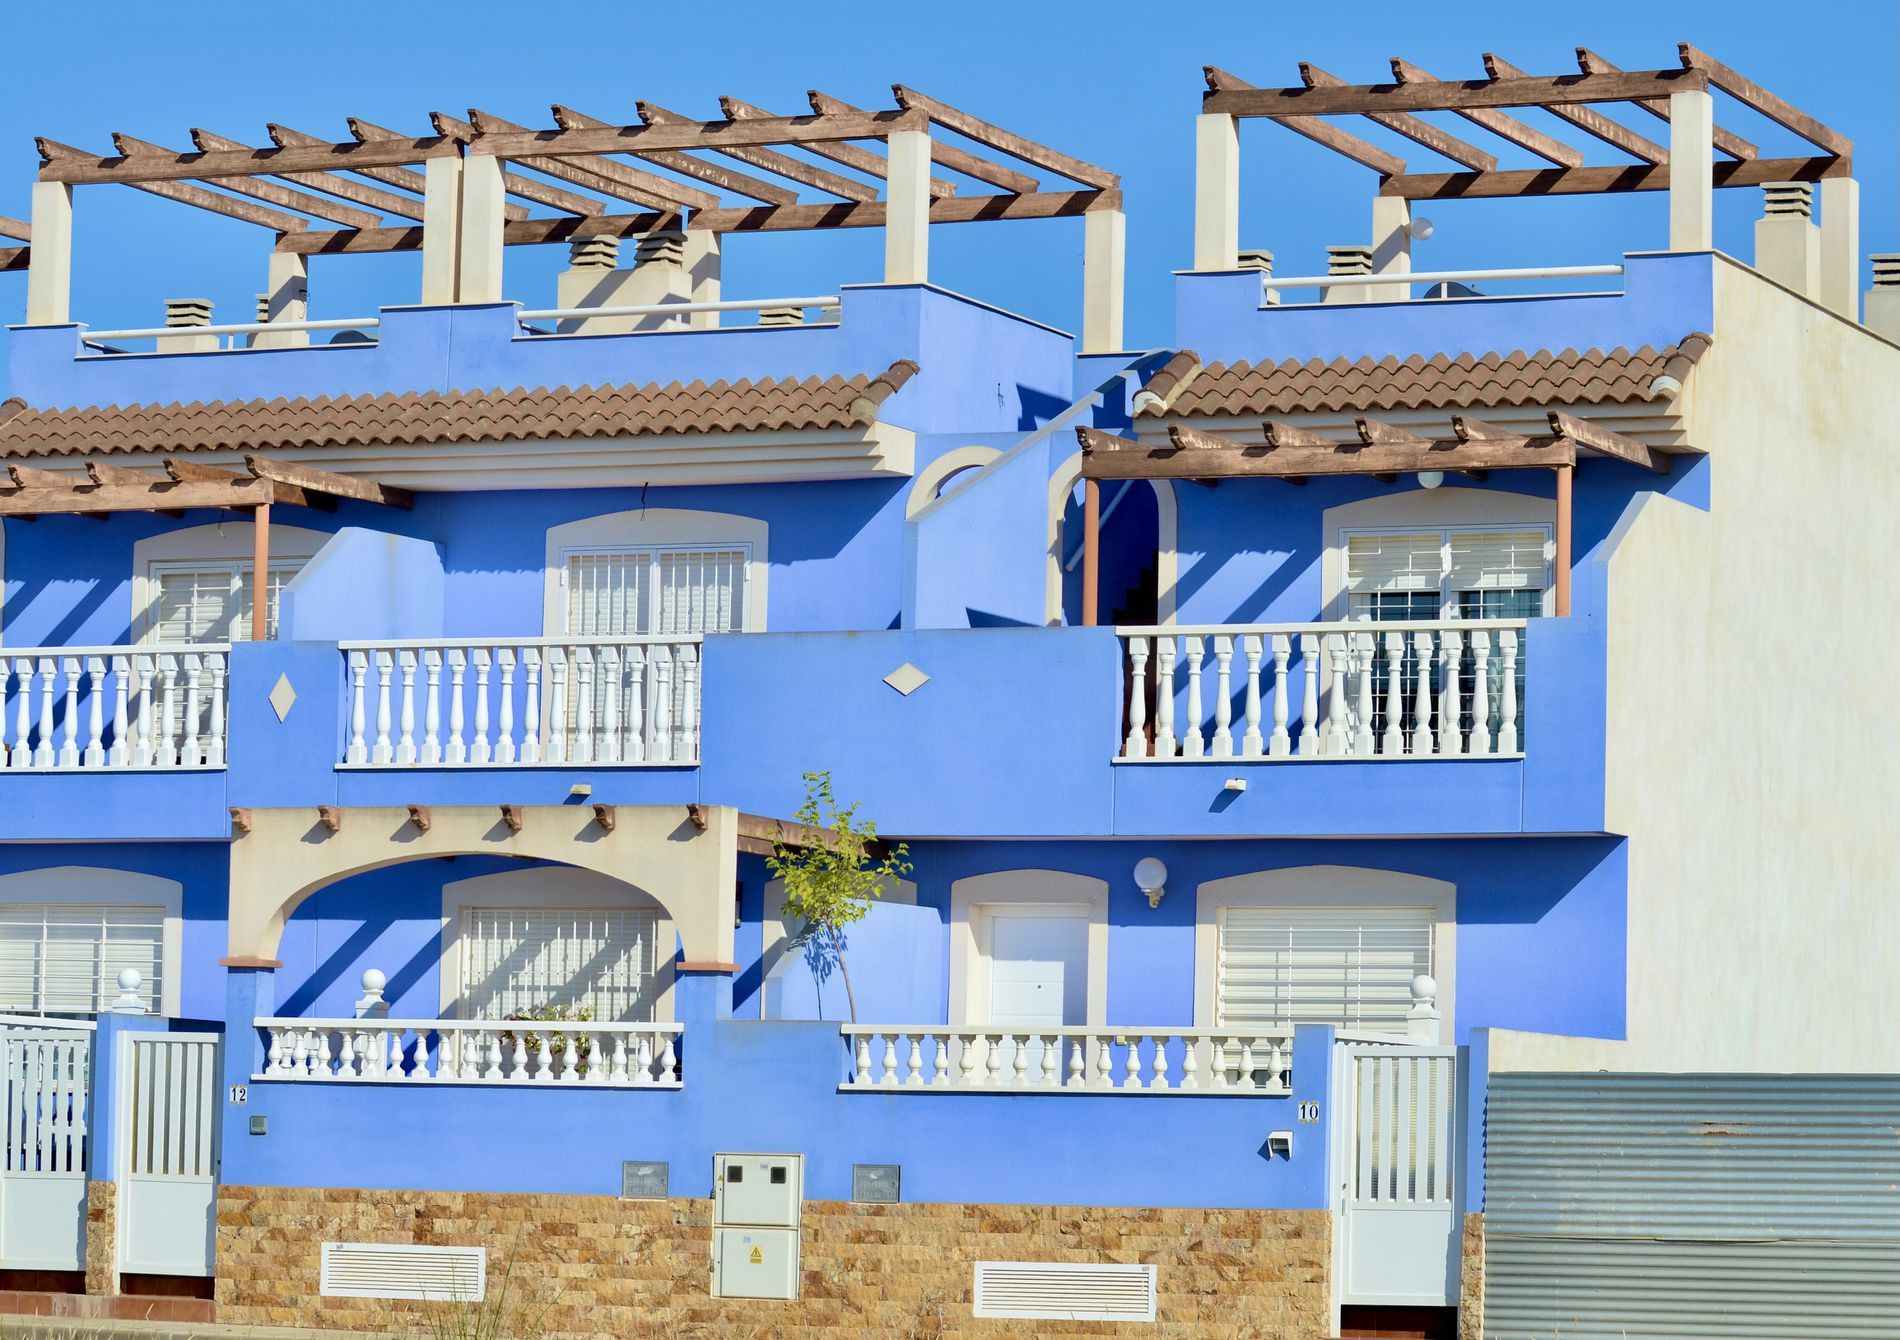
Mediterranean apartment building
This image shows a brightly painted residential building with a strong Mediterranean or Spanish architectural style.  The building is painted in vibrant blue and white, giving it a fresh, coastal feel. It's a two-story each with balconies on the upper and lower floors. The rooftop has pergolas
. The balconies and stairways are bordered by classic white balustrades.The lower part of the building has a stone or tile finish
An Eye-level shot , this landscape photograph captures a Mediterranean apartment building with 2 story each with balconies on the upper and lower floors.The mood is bright, cheerful, and  enhanced by the vivid blue walls and the clear sky. The image conveys a sense of relaxation and Mediterranean leisure.The atmosphere feels to be in summer , The strong sunlight and open balconies evoke a resort-like vibe.The style is architectural photography, with a focus on symmetry, clean lines, The color palette is dominated by shades of blue and white, complemented by earthy beige and brown tones from the roof tiles and stonework.The lighting is natural and direct, likely midday sunlight
Labels: City, Architecture, Balcony, Building, Urban, Gate, Housing, House, High Rise, Condo, Apartment Building, Handrail, Window, Home Decor, Villa, Skies
Camera: NIKON CORPORATION NIKON D7000
Aperture: F6.3
Exposure: 1/640 sec
ISO: 100
Focal length: 70